Westcountry Live

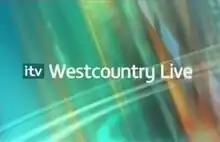

Westcountry Live was the flagship regional news programme of ITV Westcountry, serving South West England.